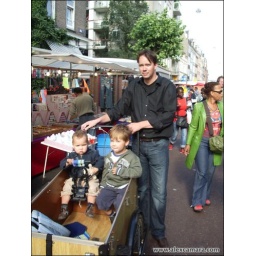
A bycycle with a box for kids. Market street in Amsterdam